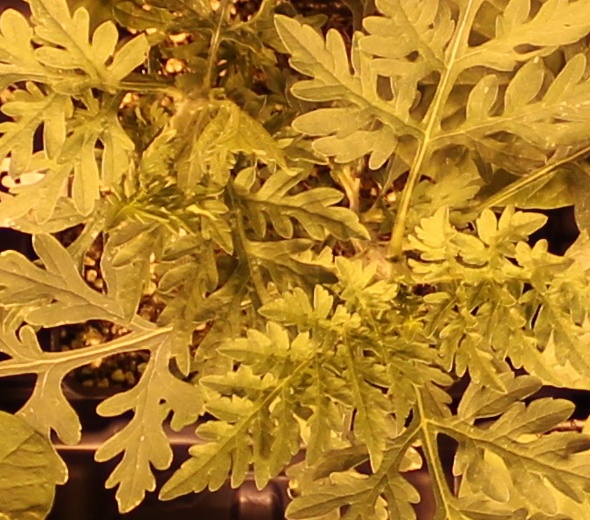
Label: Ragweed